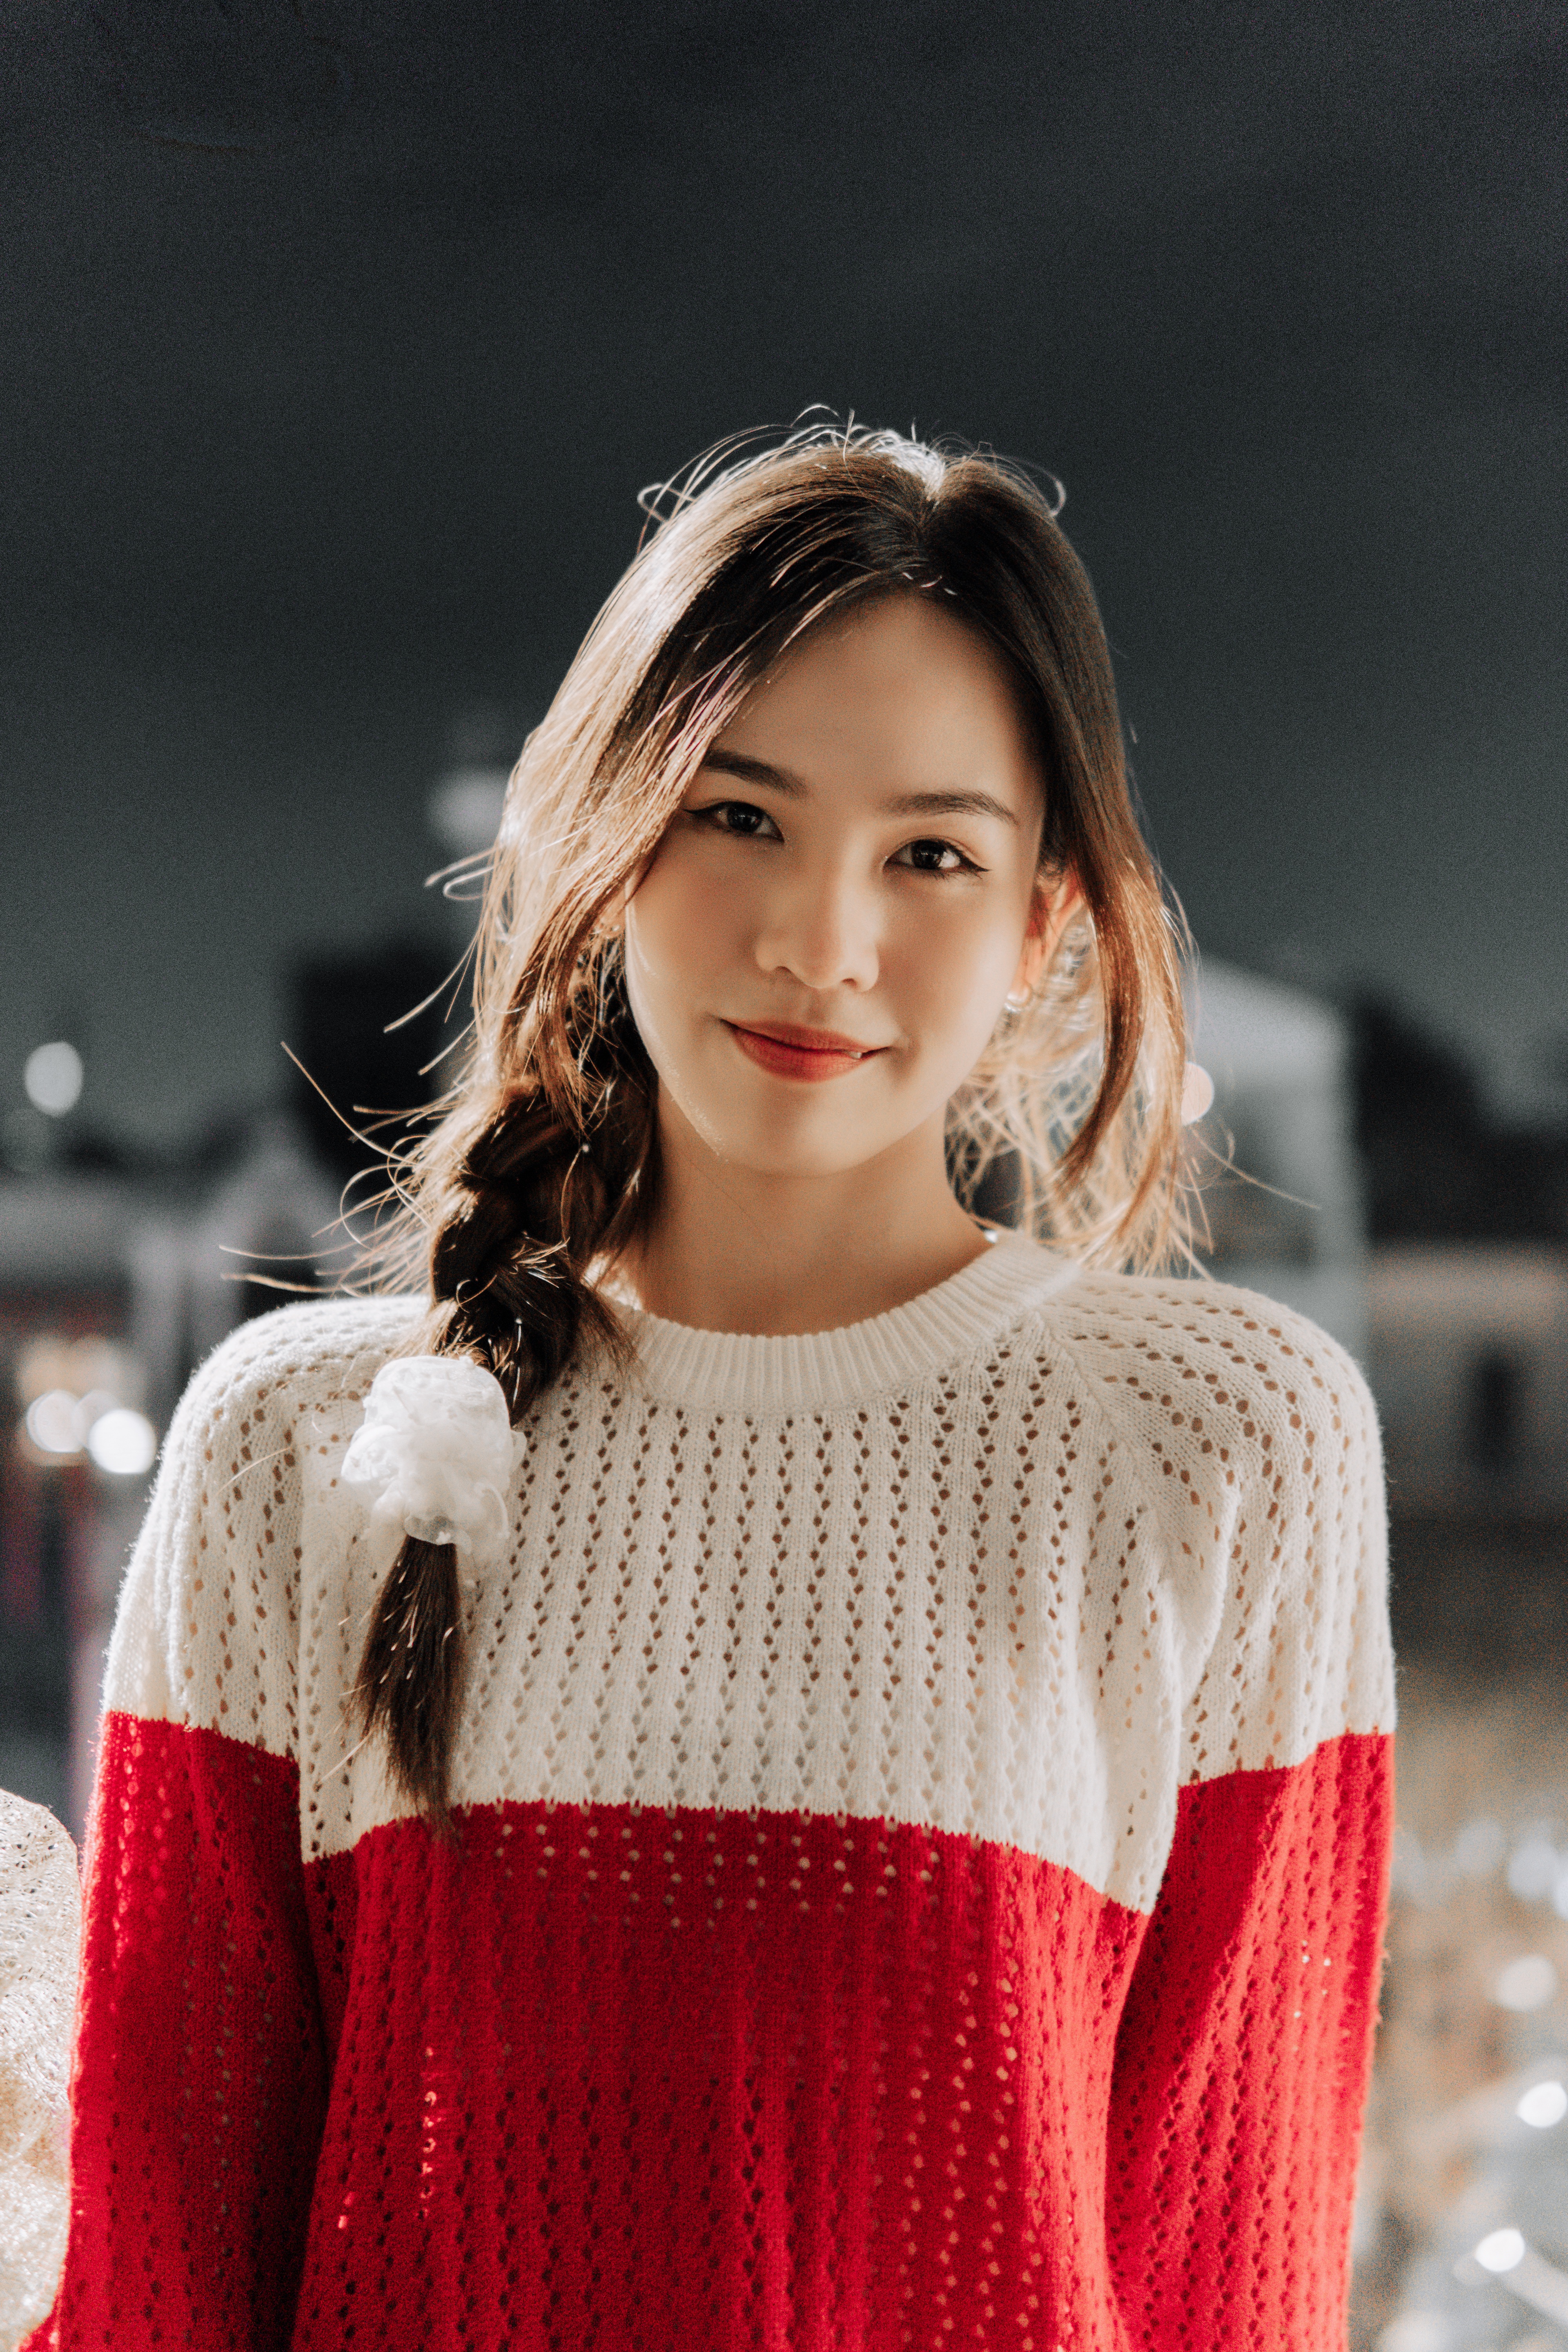
woman, face, hair, skin, lip, outerwear, hairstyle, smile, shoulder, eye, fashion, neck, flash photography, textile, street fashion, sleeve, waist, happy, fashion design, fashion model, thigh, embellishment, beauty, jewellery, long hair, event, blond, human leg, brown hair, trunk, pattern, fashion accessory, formal wear, fur, cocktail dress, t shirt, portrait photography, top, sitting, tradition, winter, portrait, photo shoot, necklace, wool, child model